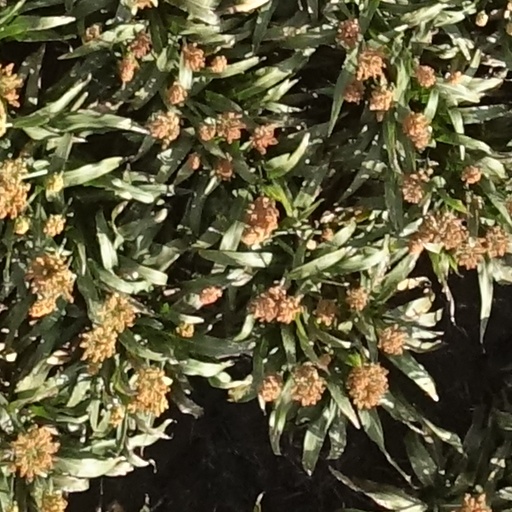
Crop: sorghum